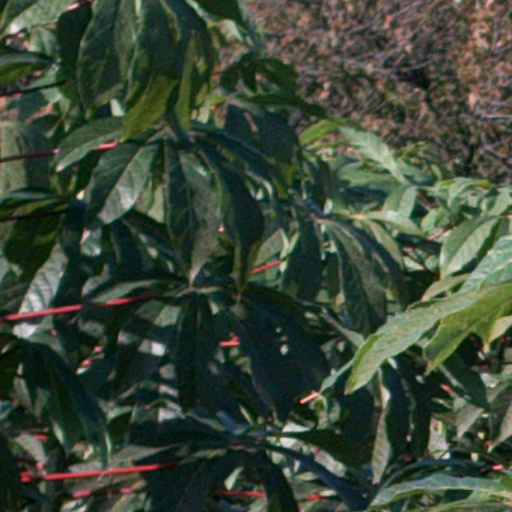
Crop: cassava